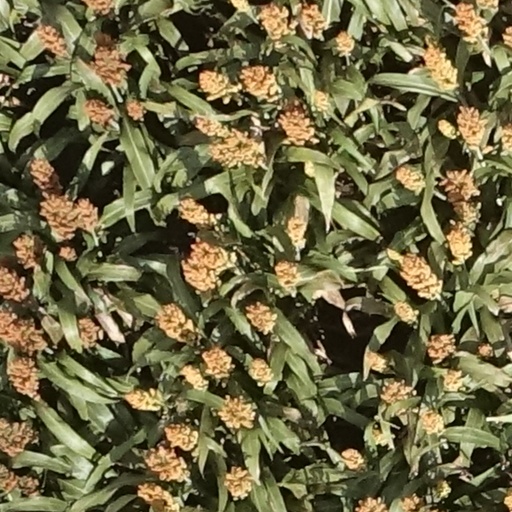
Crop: sorghum